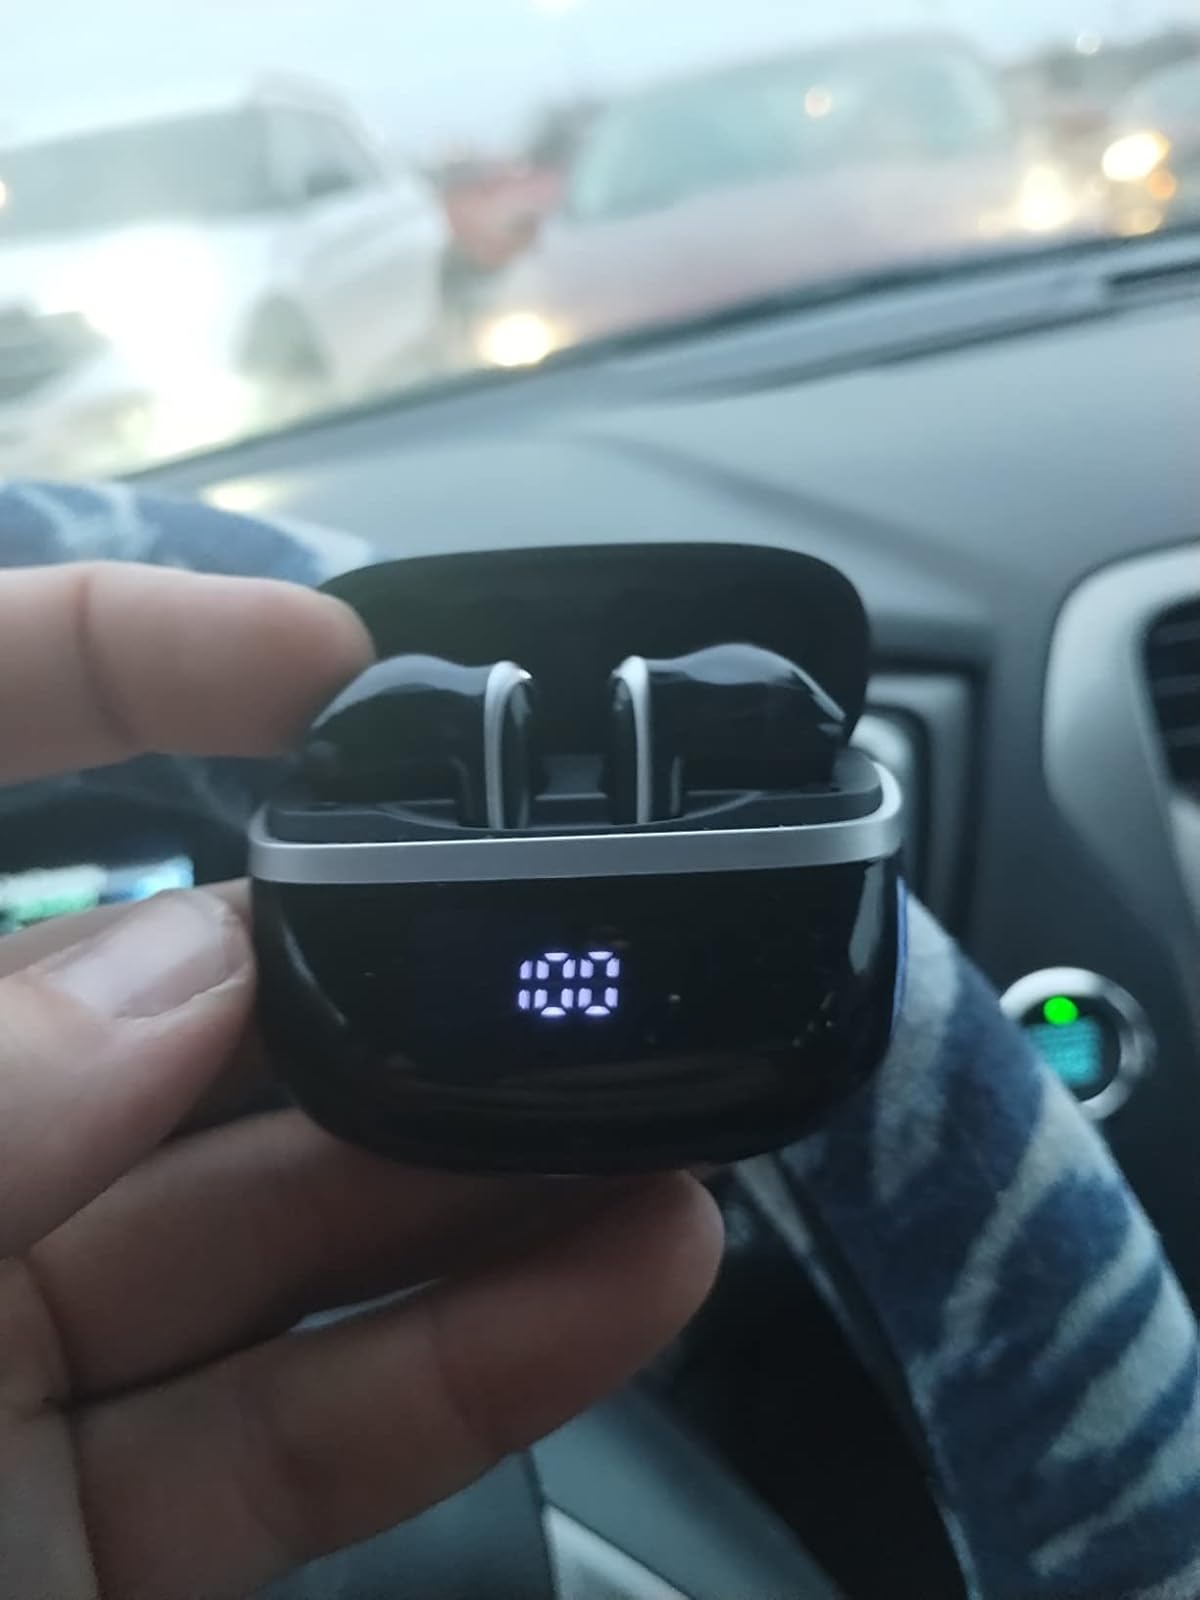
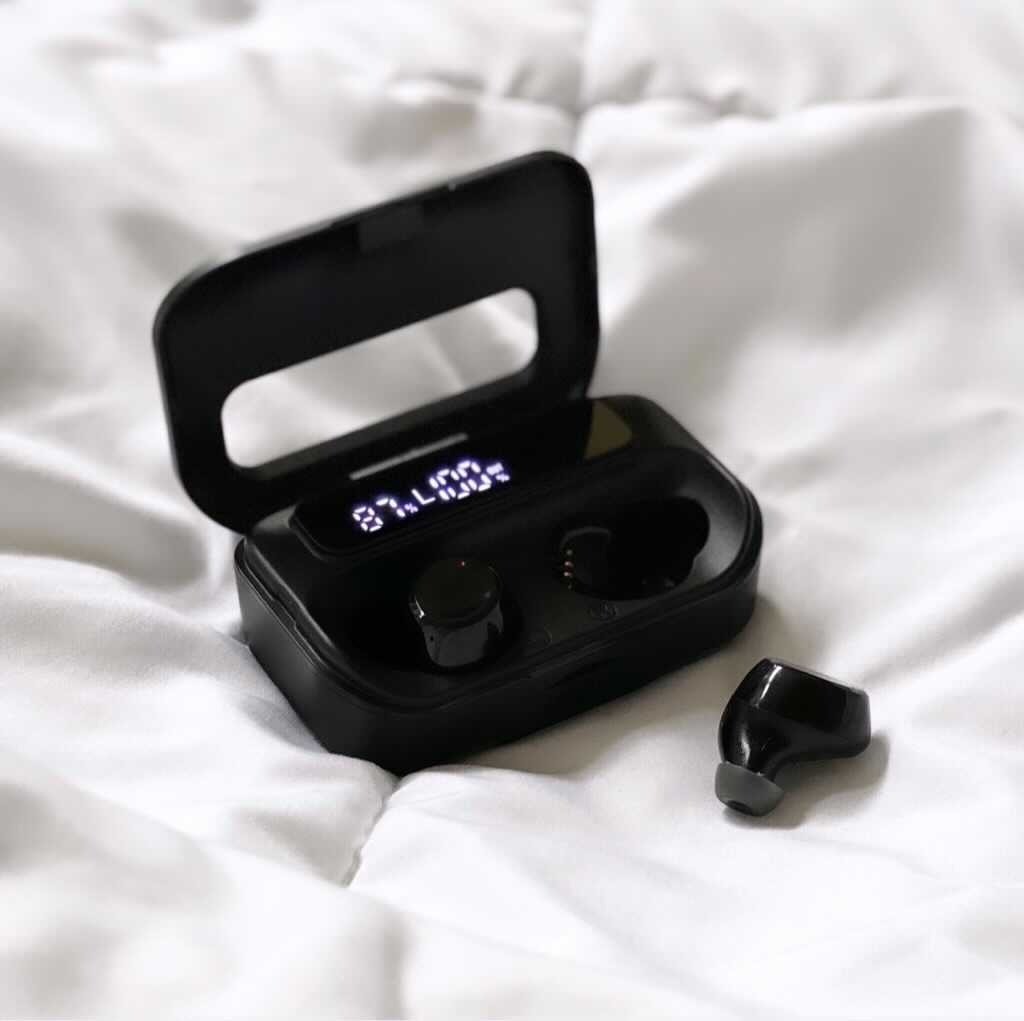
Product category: earbuds
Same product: no